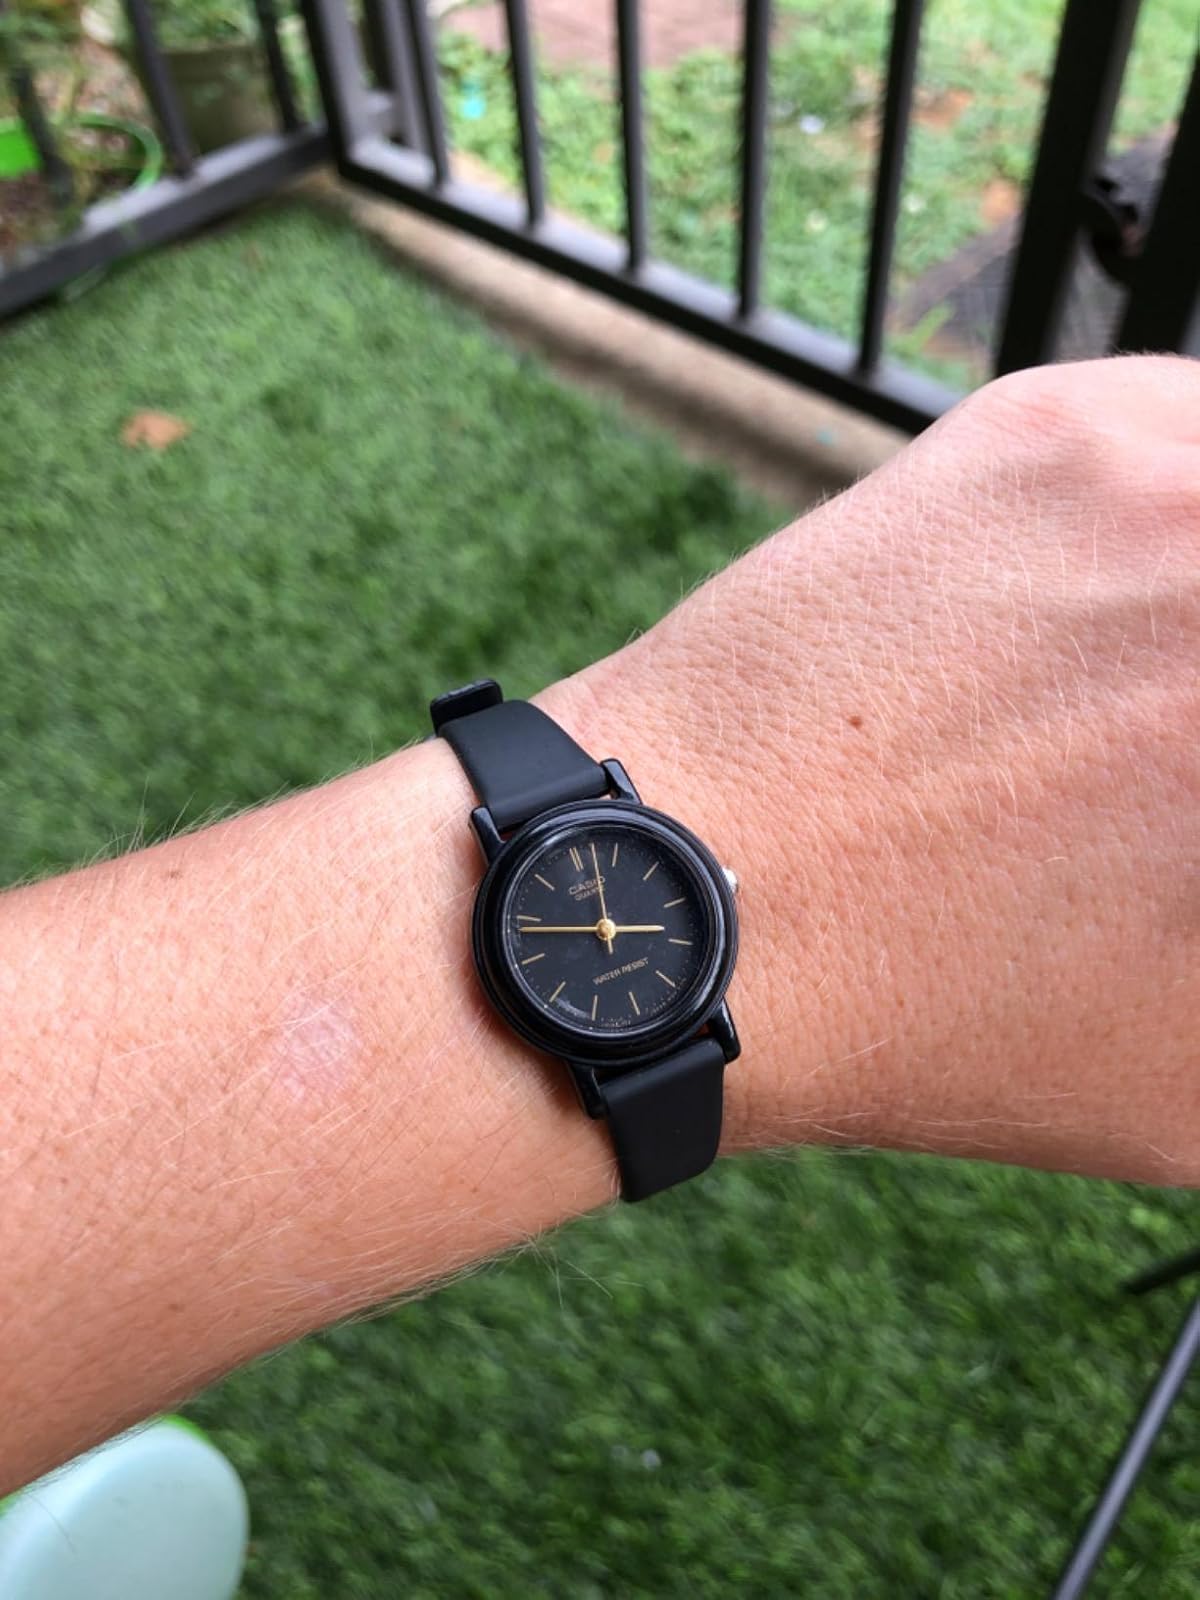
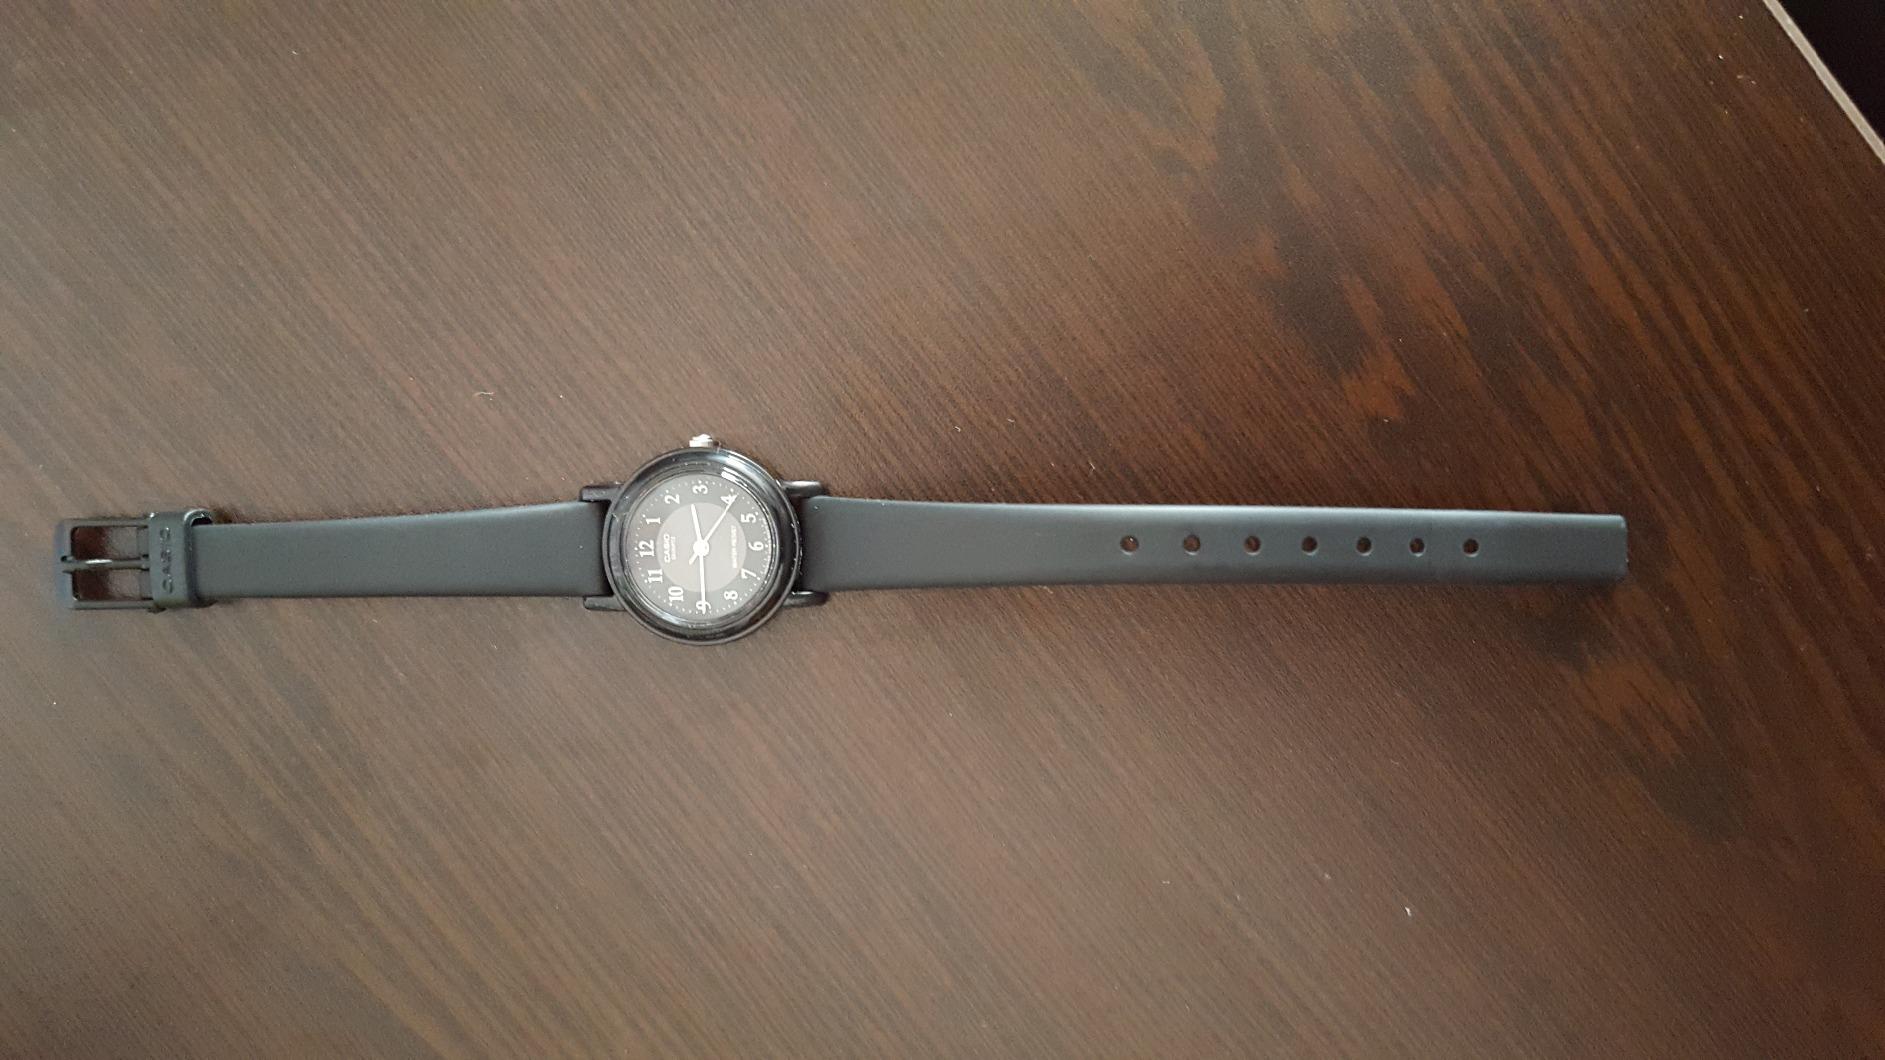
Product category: accessories_watch
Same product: no